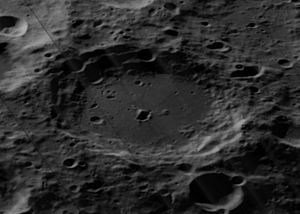
Carnot (månekrater)
Carnot er et nedslagskrater på Månen. Det befinder sig på den nordlige halvkugle på Månens bagside og er opkaldt efter den franske fysiker Nicolas L.S. Carnot.